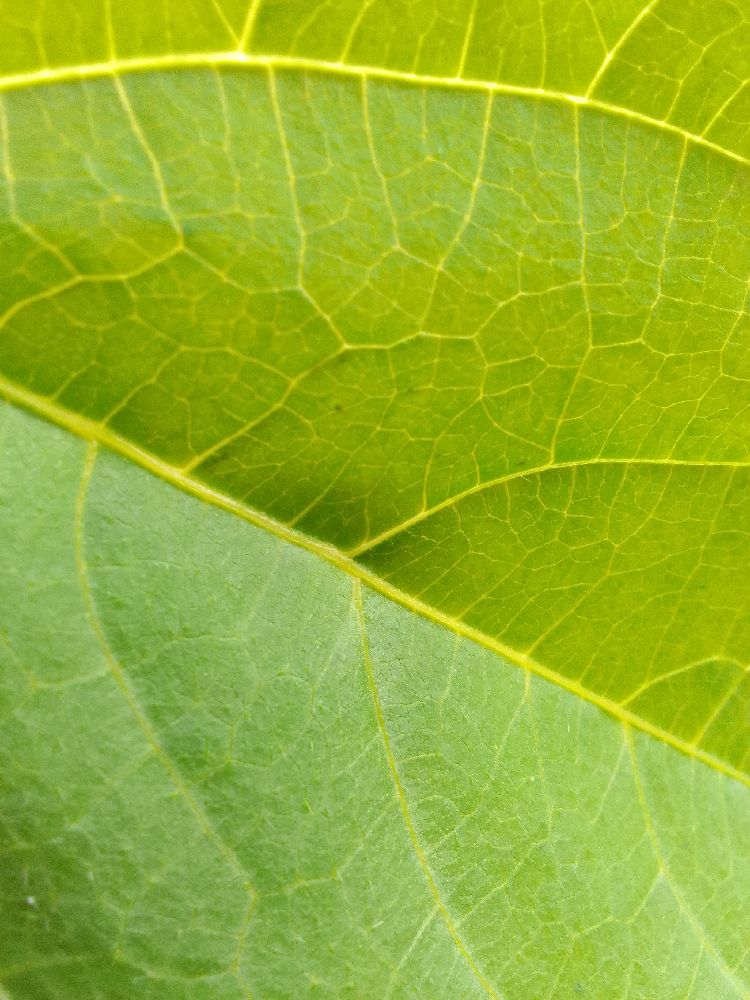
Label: healthy